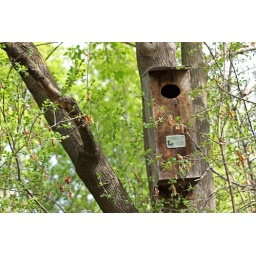
Old wood duck house set in 1989 still going strong. We need more of these in are wetlands.